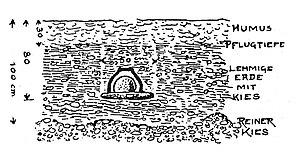
La coupe en or d'Altstetten a été trouvée en 1906 à Zurich-Altstetten. Elle date de la fin de l'âge du bronze et, avec un poids de 910 grammes, est considérée comme l'une des coupes en or les plus lourdes de cette époque en Europe. Elle est exposée au Musée national suisse de Zurich, juste à côté du trésor d'Erstfeld.